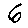
Label: 6